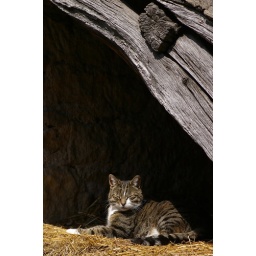
A basking Elliot in a cat-friendly place under the old pig sty roof